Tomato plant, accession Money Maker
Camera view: vertical (180 deg); turntable rotation: 300 degrees
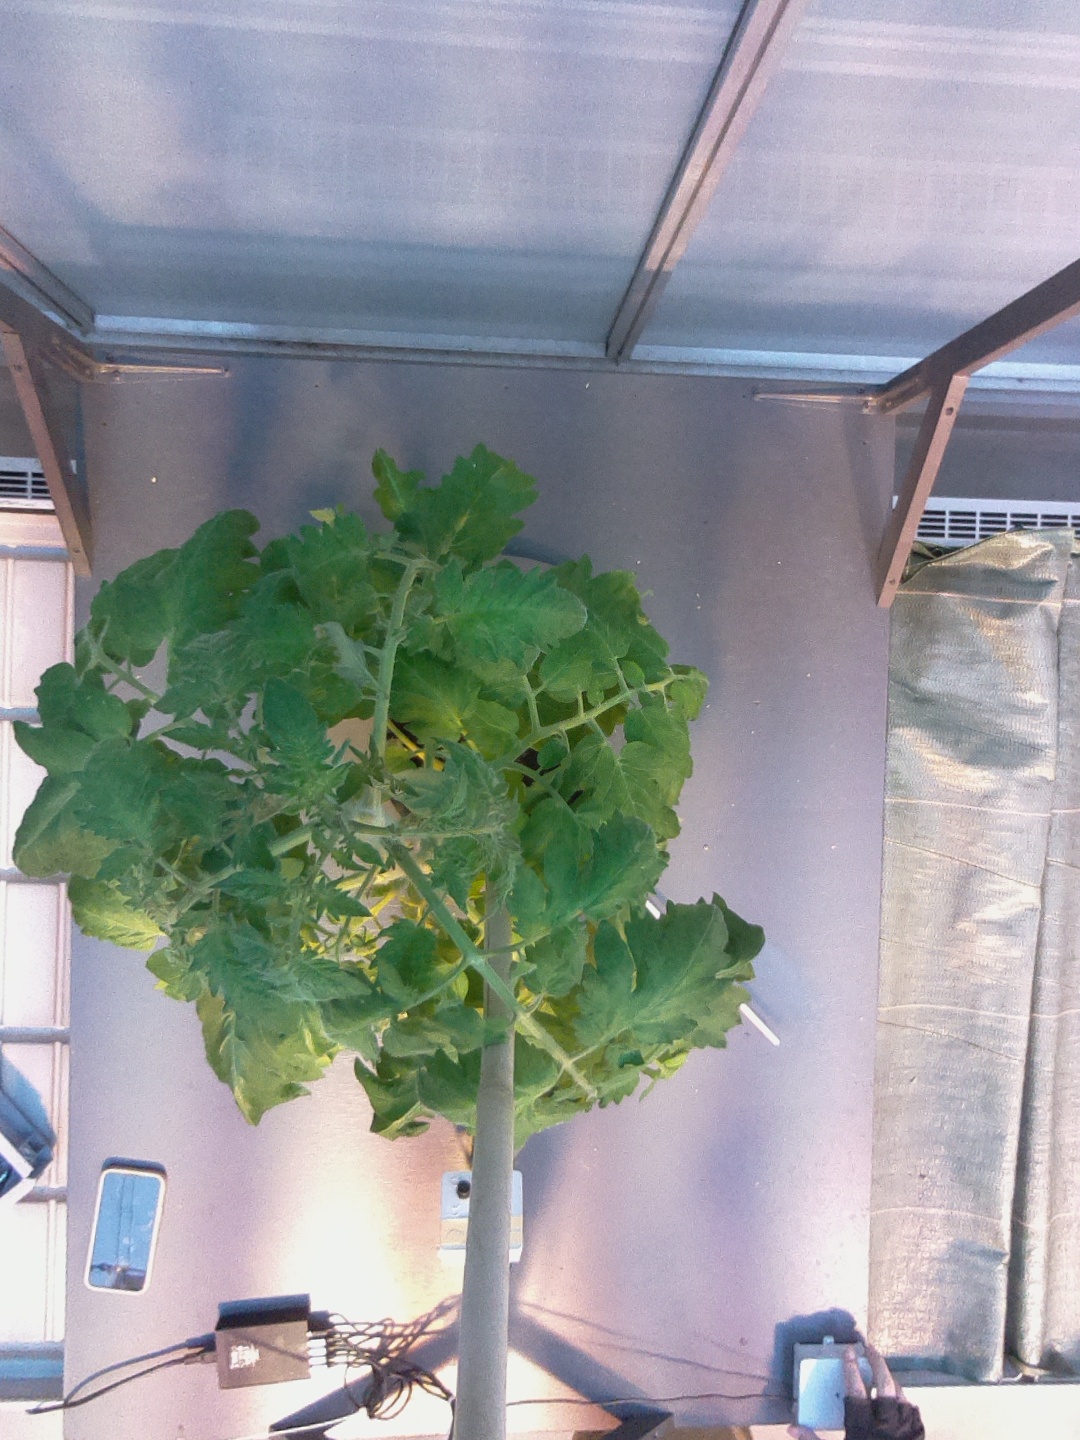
BBCH growth stage 65: Full flowering, 50%-60% of flowers open, first petals falling